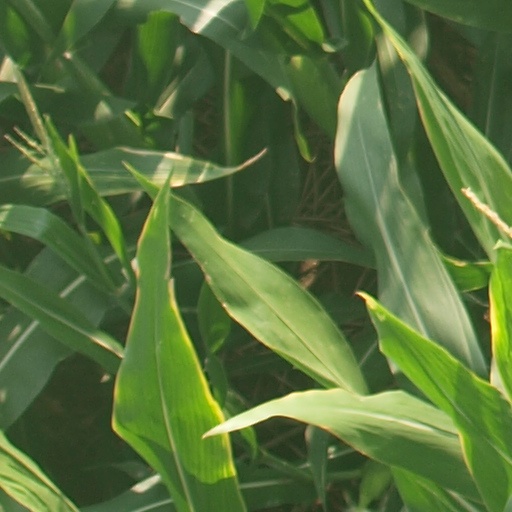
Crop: maize; corn